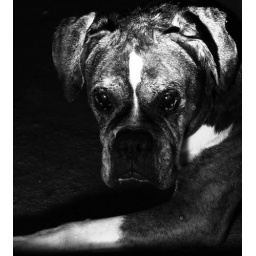
Picture of Brandi. I liked it in black and white better.